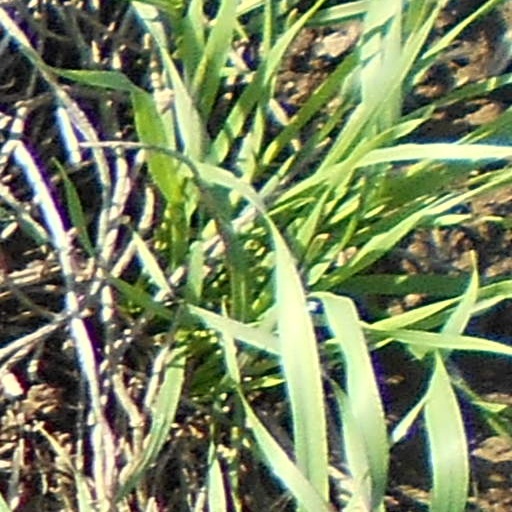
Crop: wheat